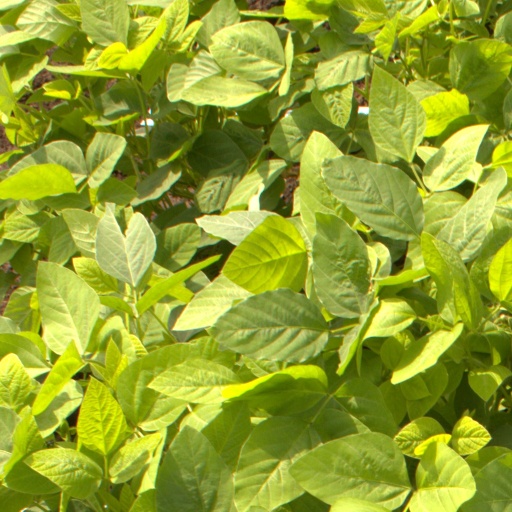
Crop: soybean